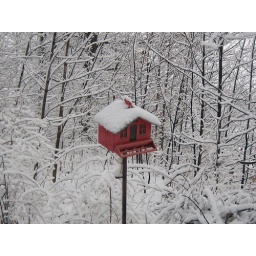
Red bird feeder in the white snow.